Maerua oblongifolia

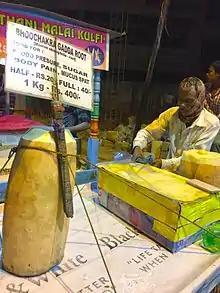
A "Maerua oblongifolia" being sold at the "thindi beedi" (food street), V.V. Puram, Bangalore

Maerua oblongifolia (syn. "Maerua arenaria", "Niebhuria arenaria") is a low woody bushy under-shrub sometimes scandent to 2–3 meters high, with a thick root stock and thick leaves, and strongly scented flowers, occurring in India, Pakistan, Africa and Saudi Arabia. In Telugu this plant is known as Bhoochakra gadda (In Telangana) and also as Bhoochakra dumpa (In Andhra). In Tamil this plant is called Poomicchakkarai Kizhangu (பூமிச் சர்க்கரைக் கிழங்கு). This is a tuber that naturally grows in areas closer to fountains, especially in hills. Local Tribes and others collect the tubers, which are then sold in many Indian town and cities as a quick street food.